Josh McDaniels

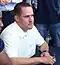
McDaniels as the Broncos head coach

On January 11, 2009, the Denver Broncos named McDaniels their head coach, replacing Mike Shanahan. The Broncos introduced McDaniels, who agreed to sign a four-year, $8 million contract, as their head coach in a press conference the next day.